Alsvåg Church

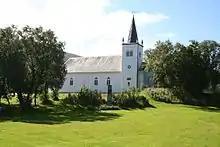
View of the church

Alsvåg Church is a parish church of the Church of Norway in Øksnes Municipality in Nordland county, Norway. It is located in the village of Alsvåg on the island of Langøya. It is one of the churches for the Øksnes parish which is part of the Vesterålen prosti (deanery) in the Diocese of Sør-Hålogaland. The white, wooden church was built in a long church style in 1923 using plans drawn up by the architect R. Randulf. The church seats about 300 people.